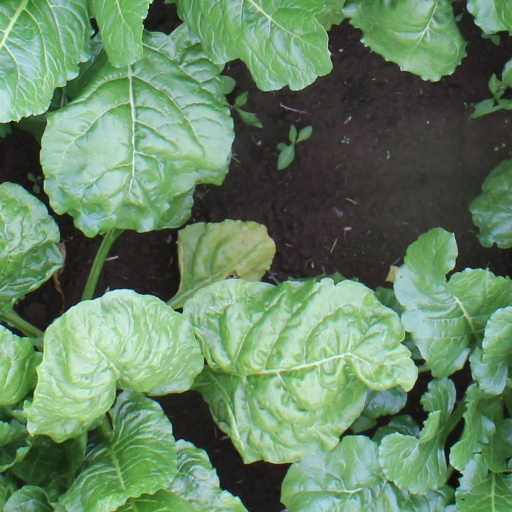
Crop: sugar beet